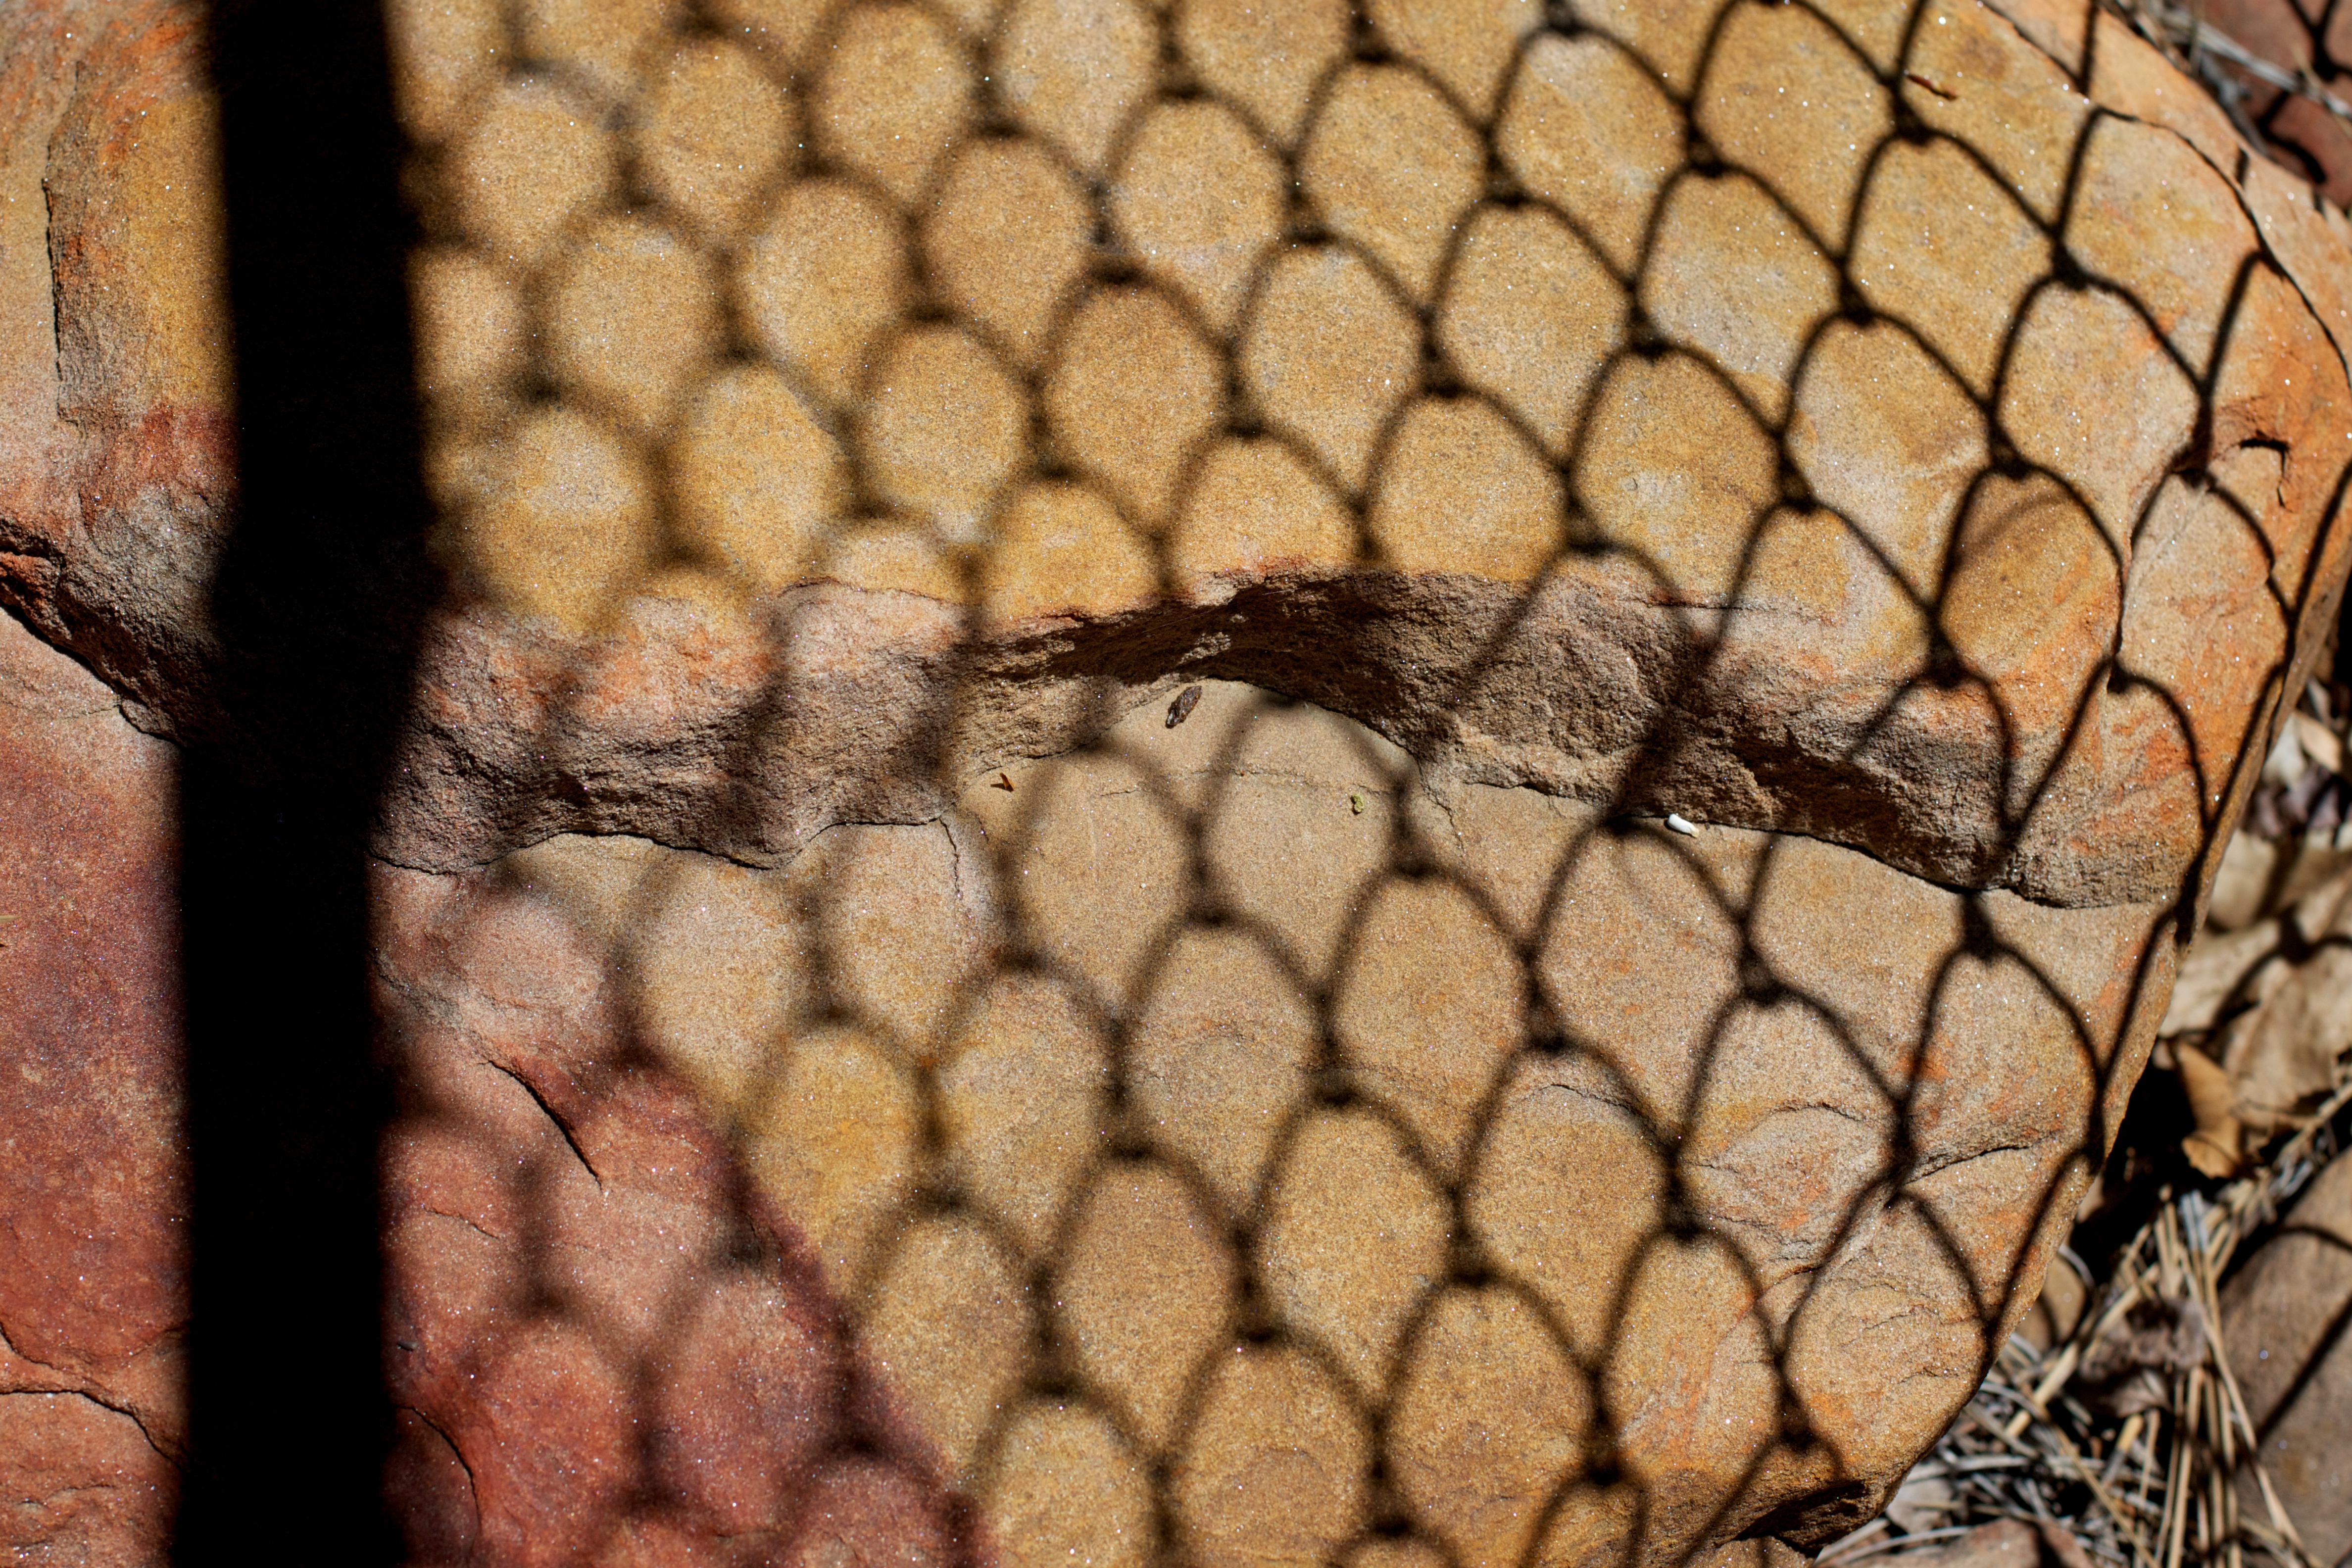
branch, wood, texture, leaf, shadow, close up